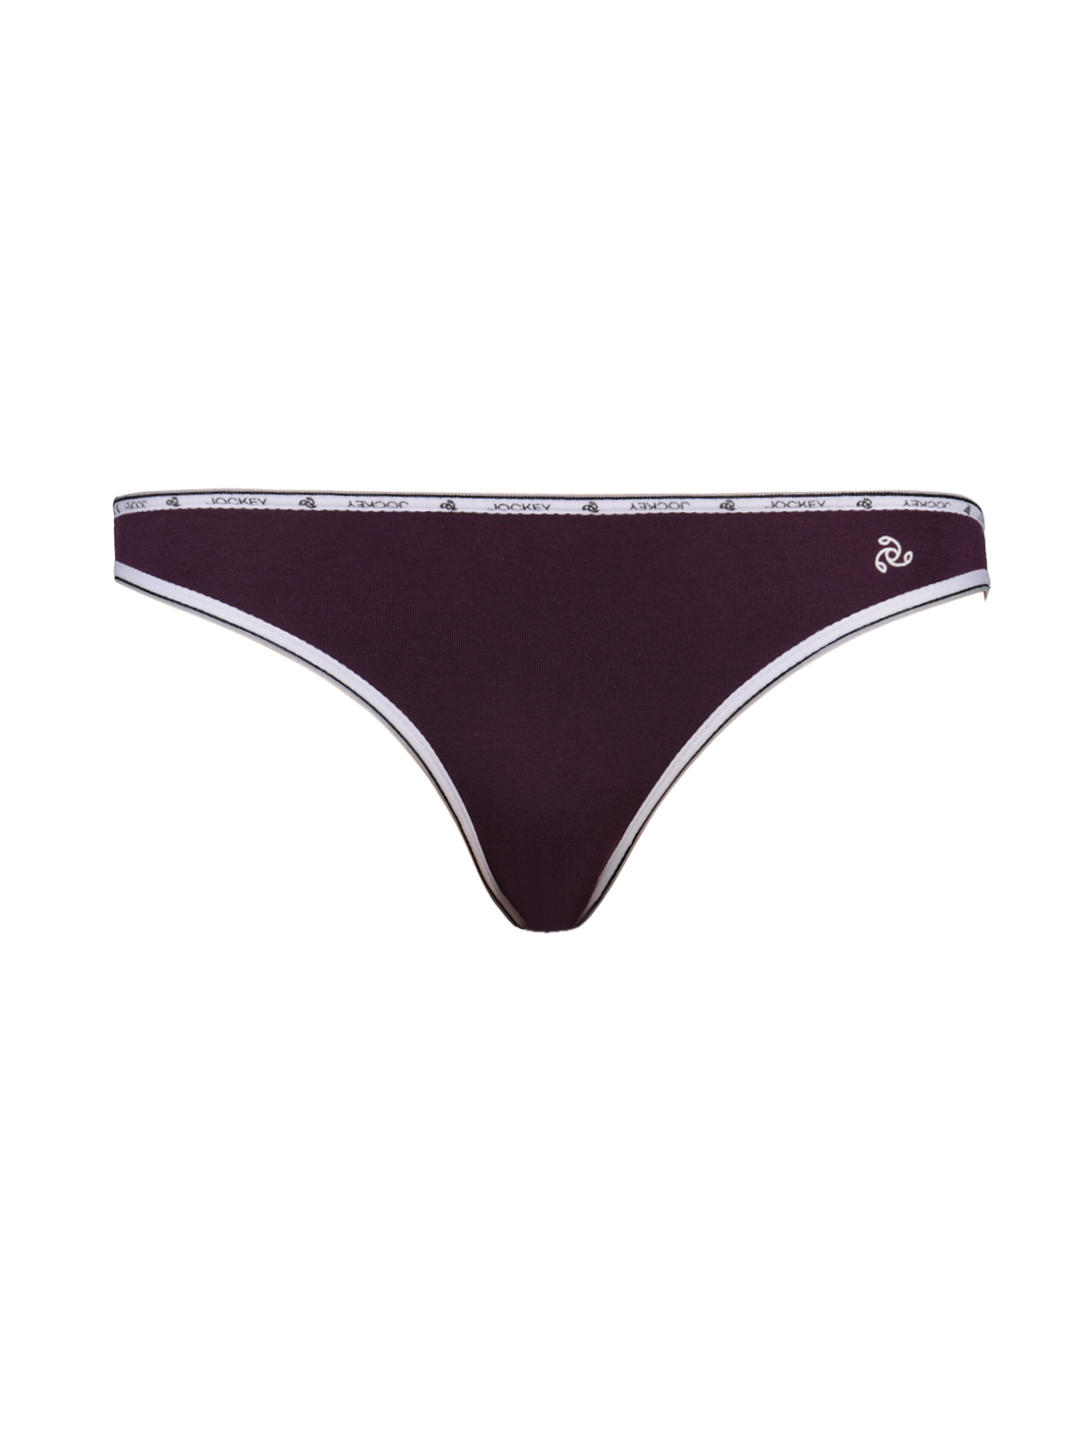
Jockey Women Purple Bikini Briefs
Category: Apparel / Innerwear / Briefs
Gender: Women
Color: Purple
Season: Winter 2015
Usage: Casual